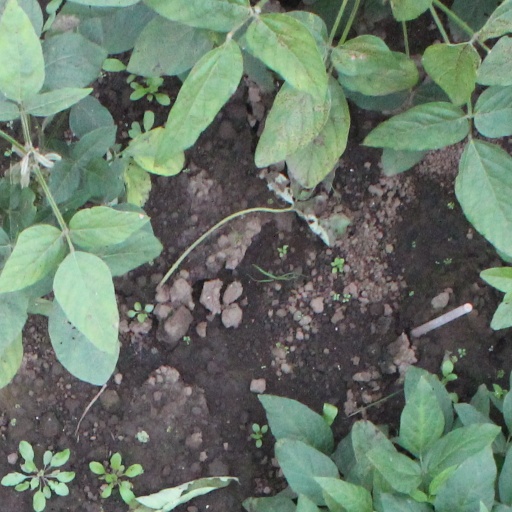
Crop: soybean